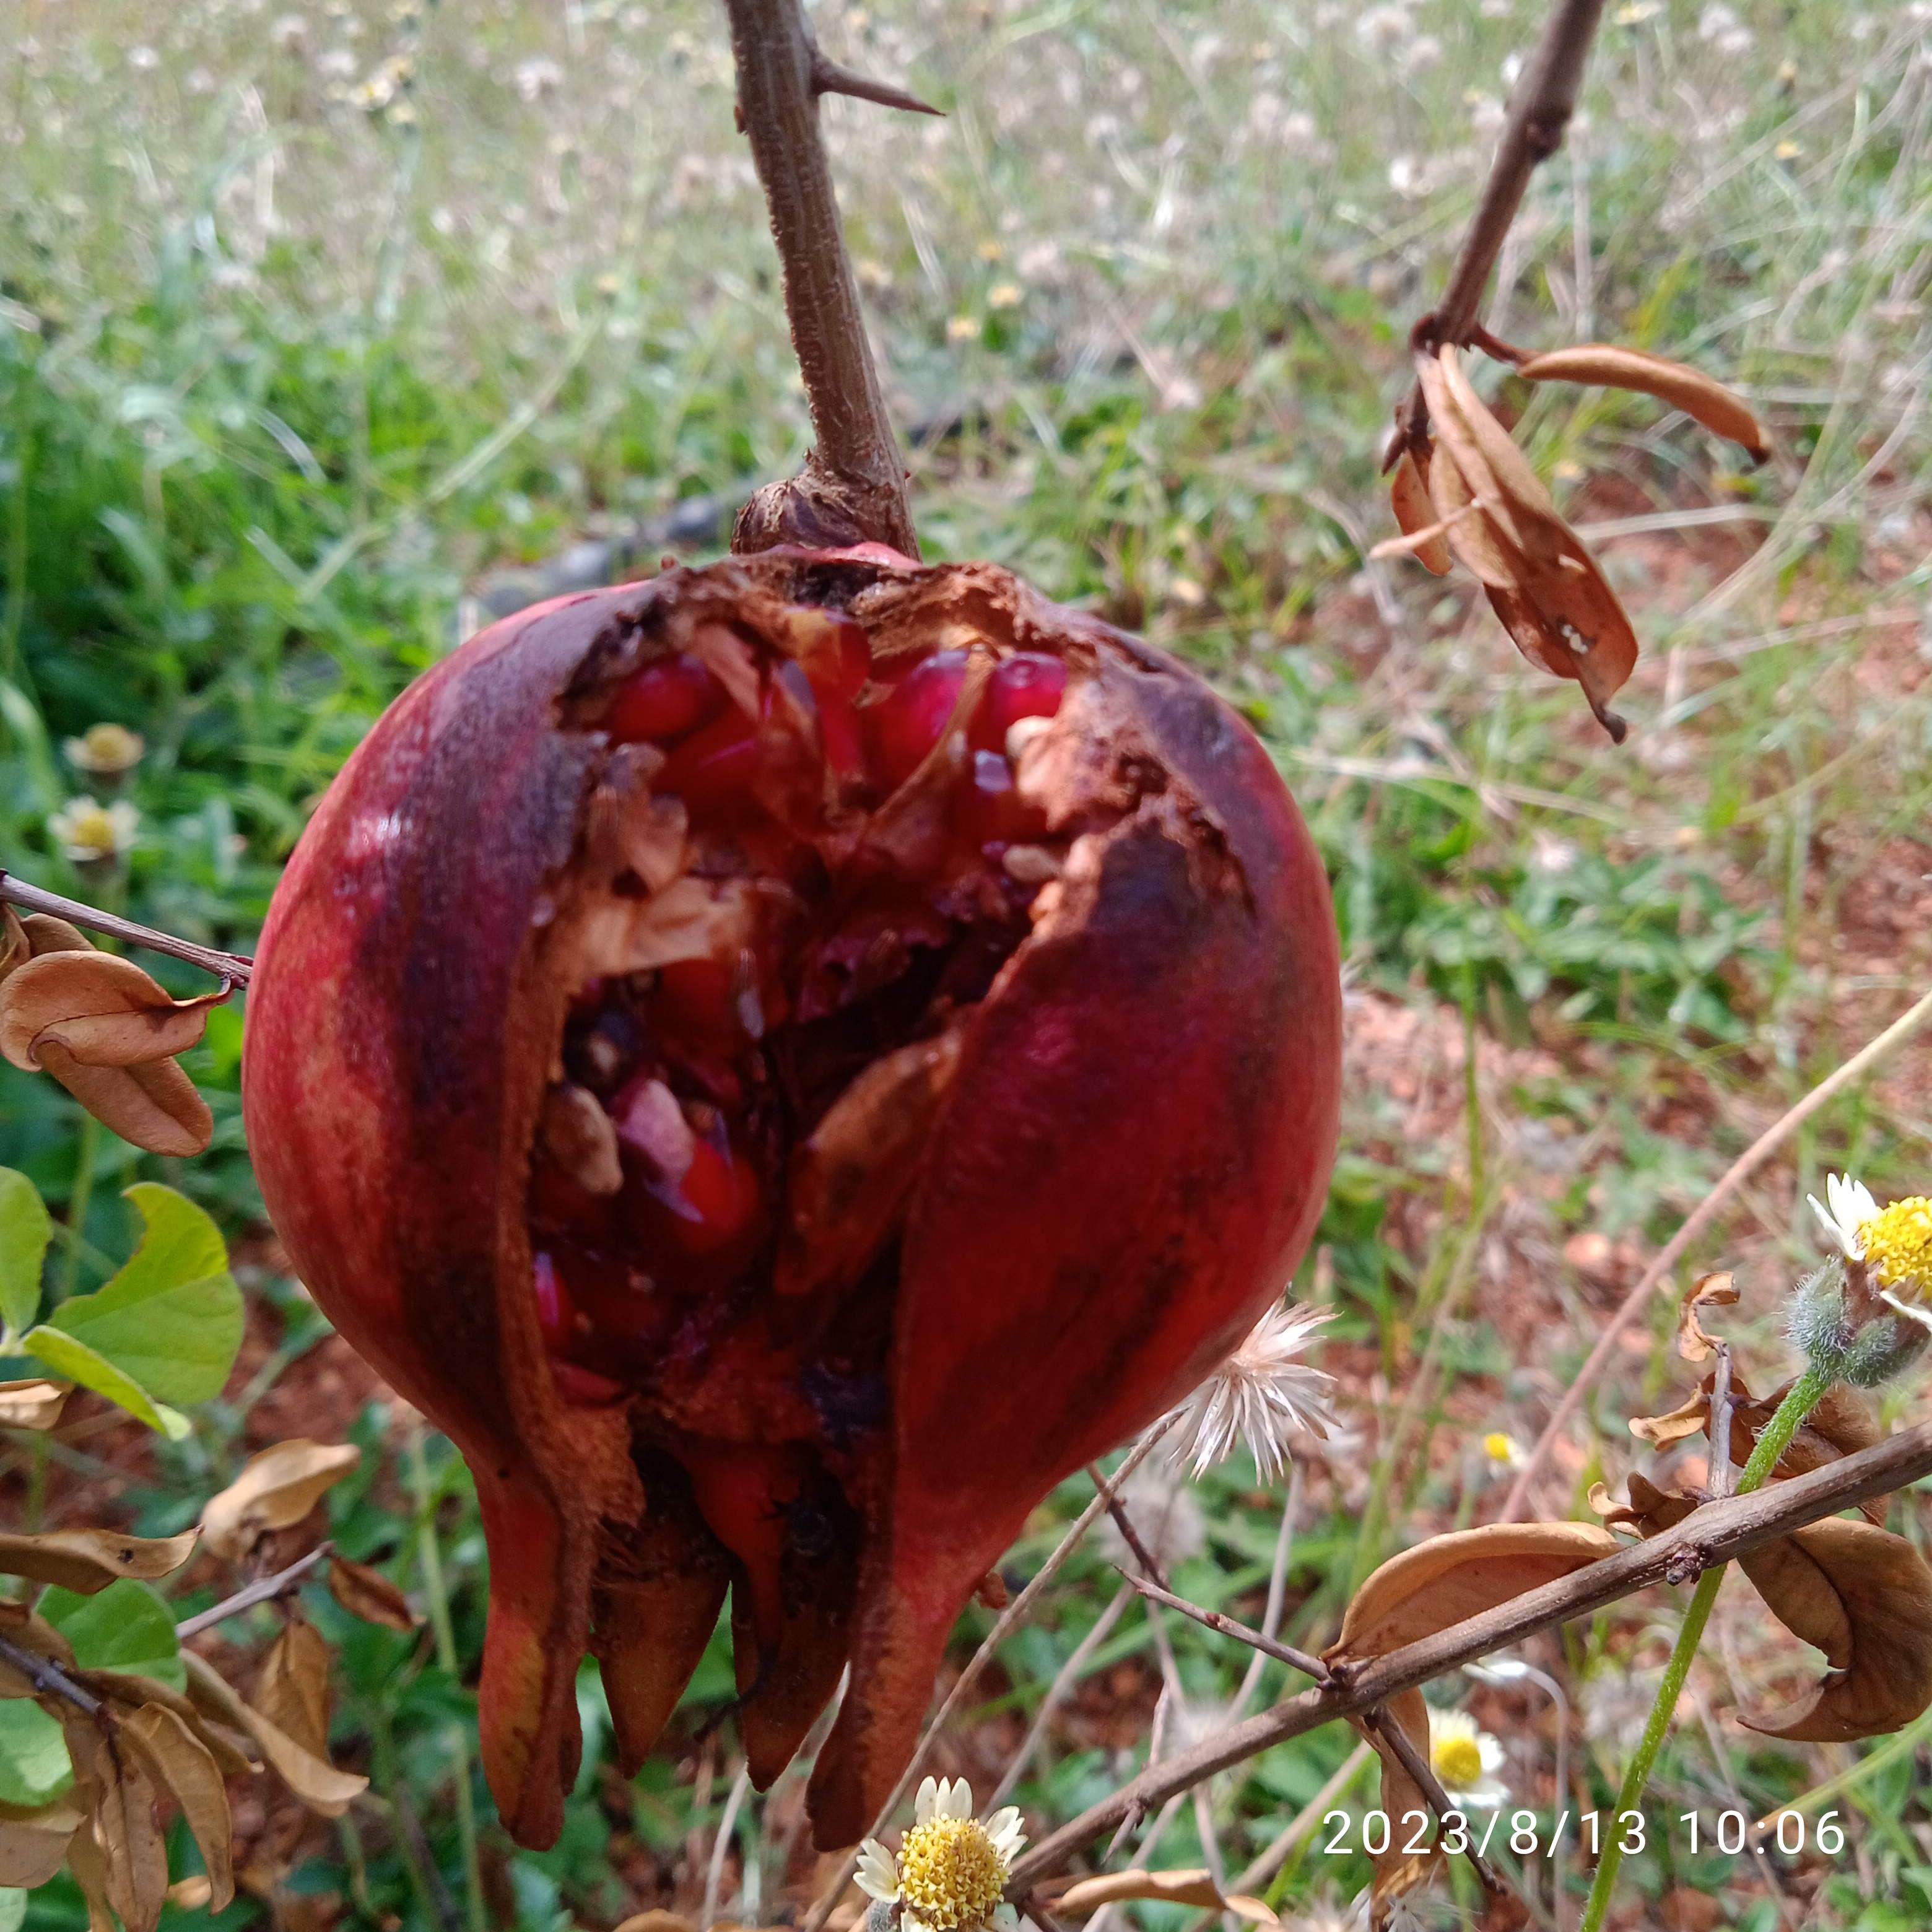
Label: Bacterial_Blight